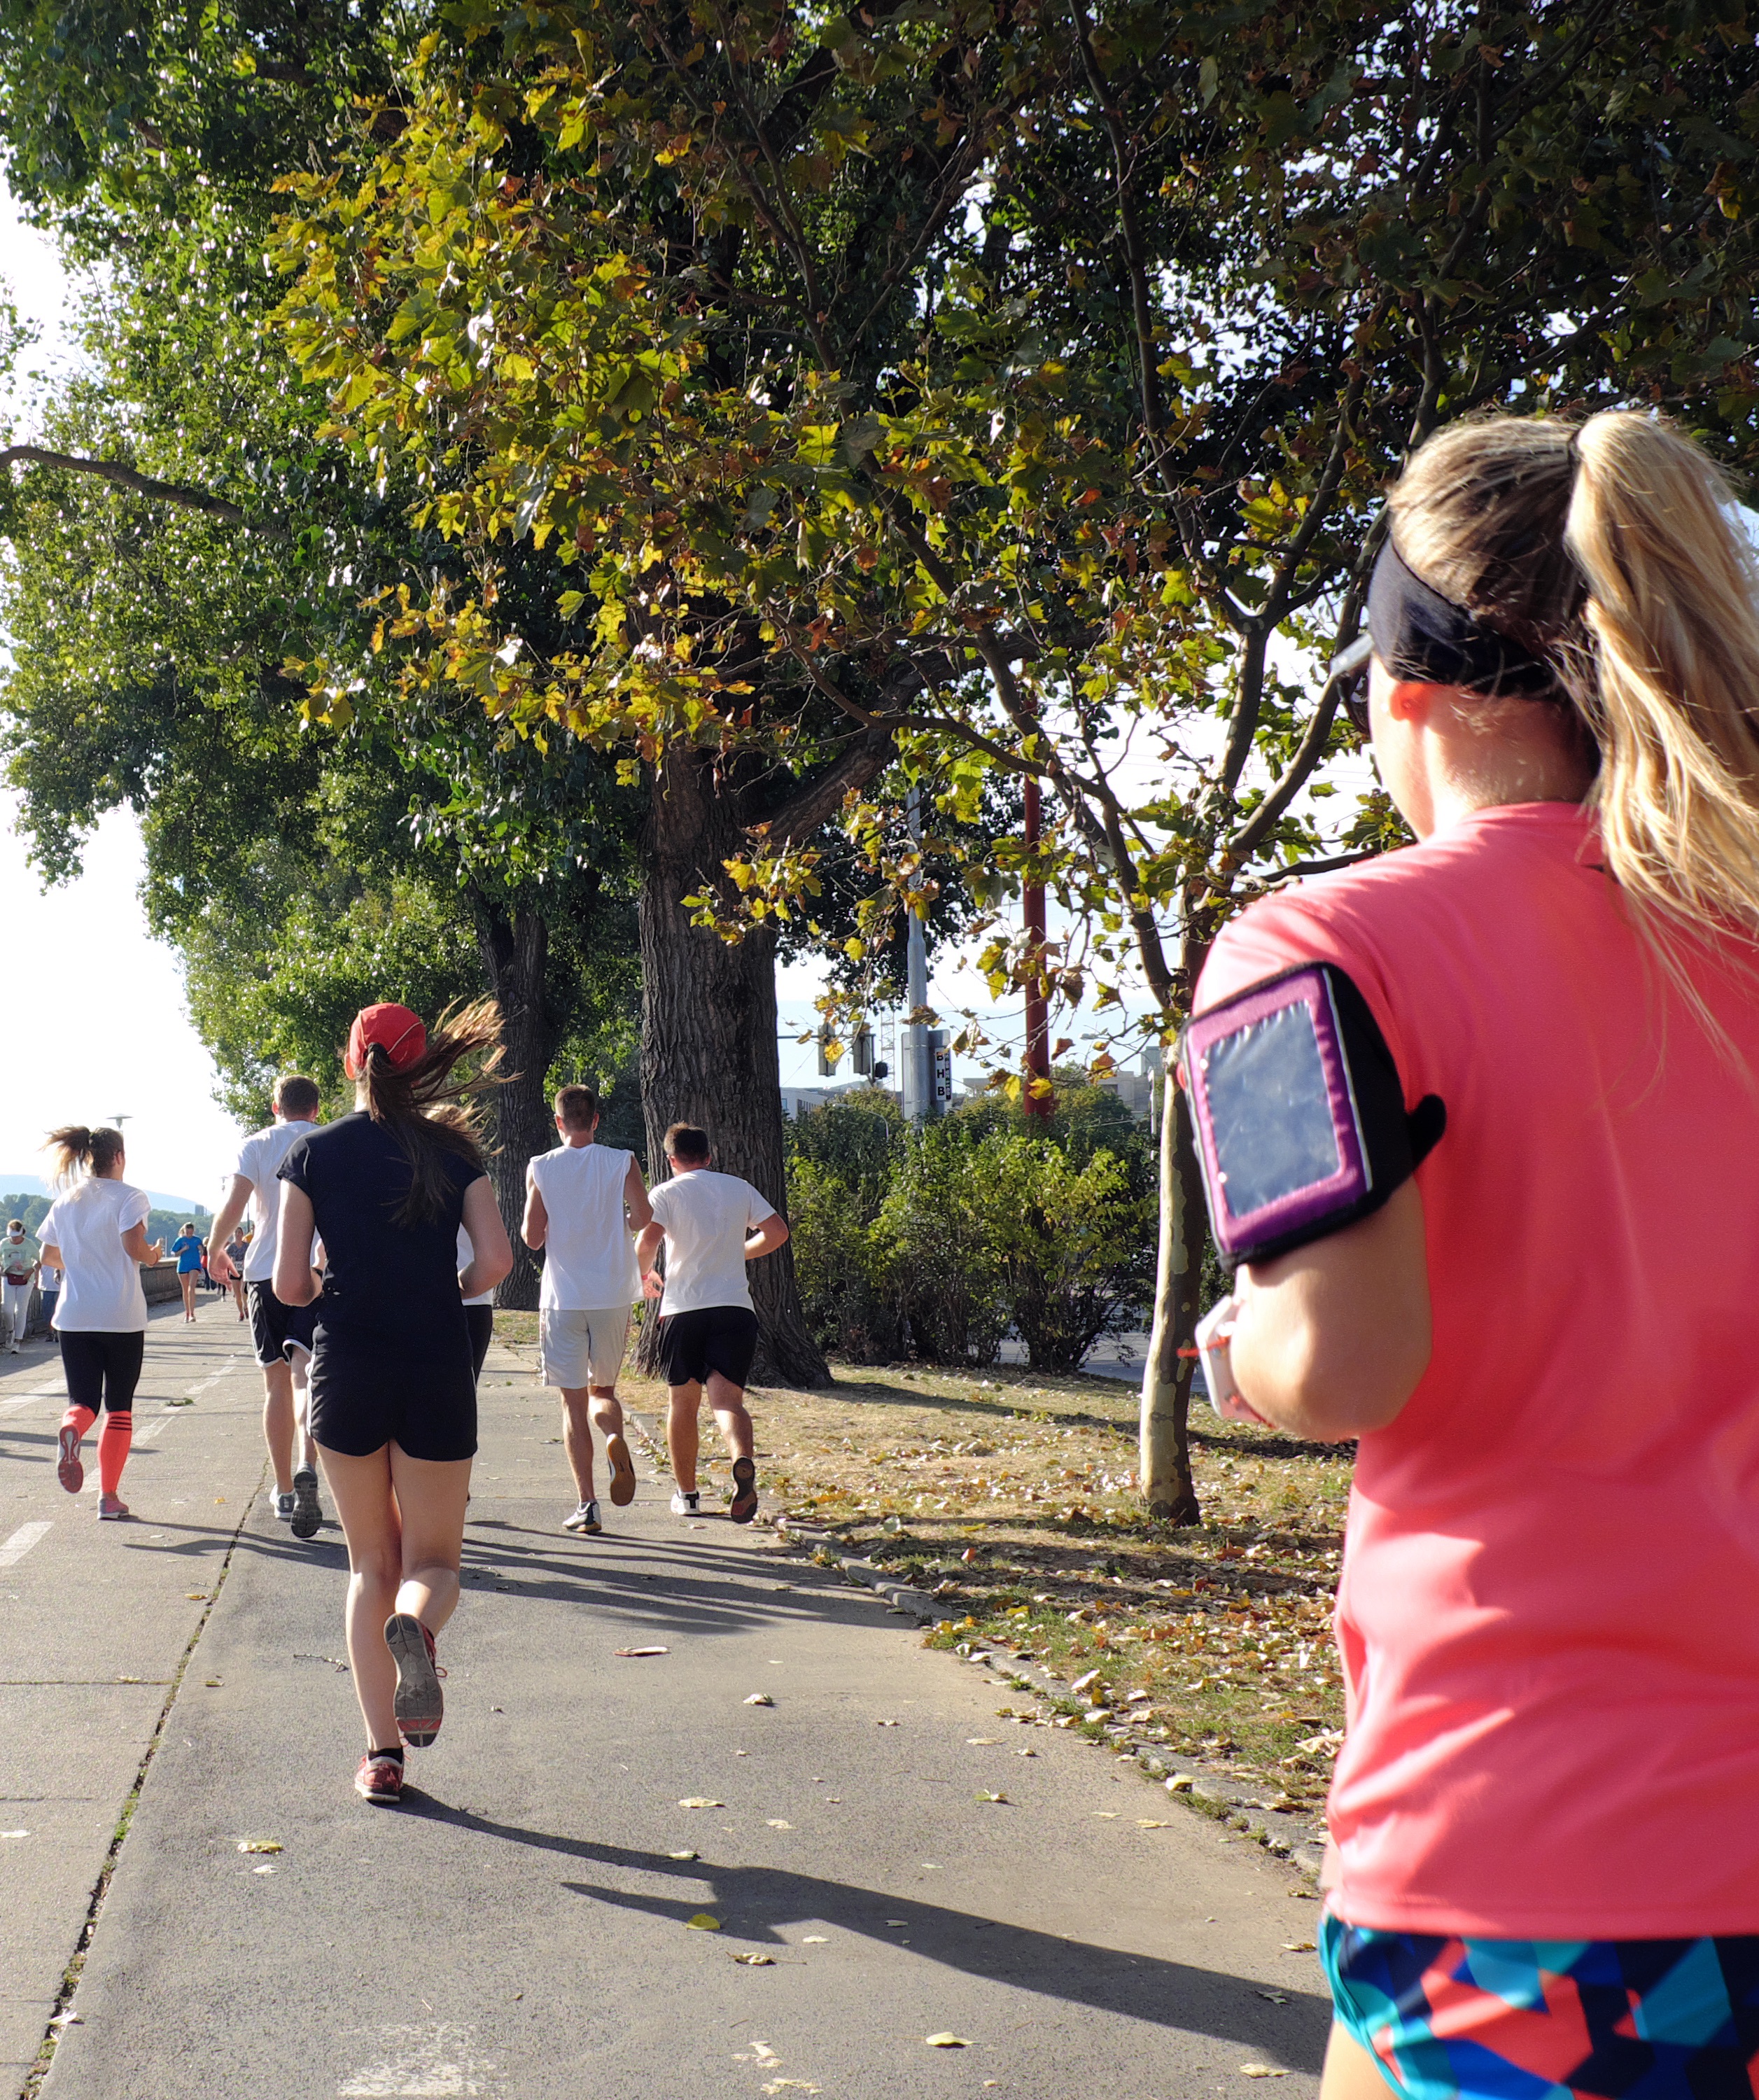
walking, person, running, recreation, jogging, race, marathon, sports, endurance, athletics, physical exercise, outdoor recreation, human action, individual sports, track and field athletics, long distance running, half marathon